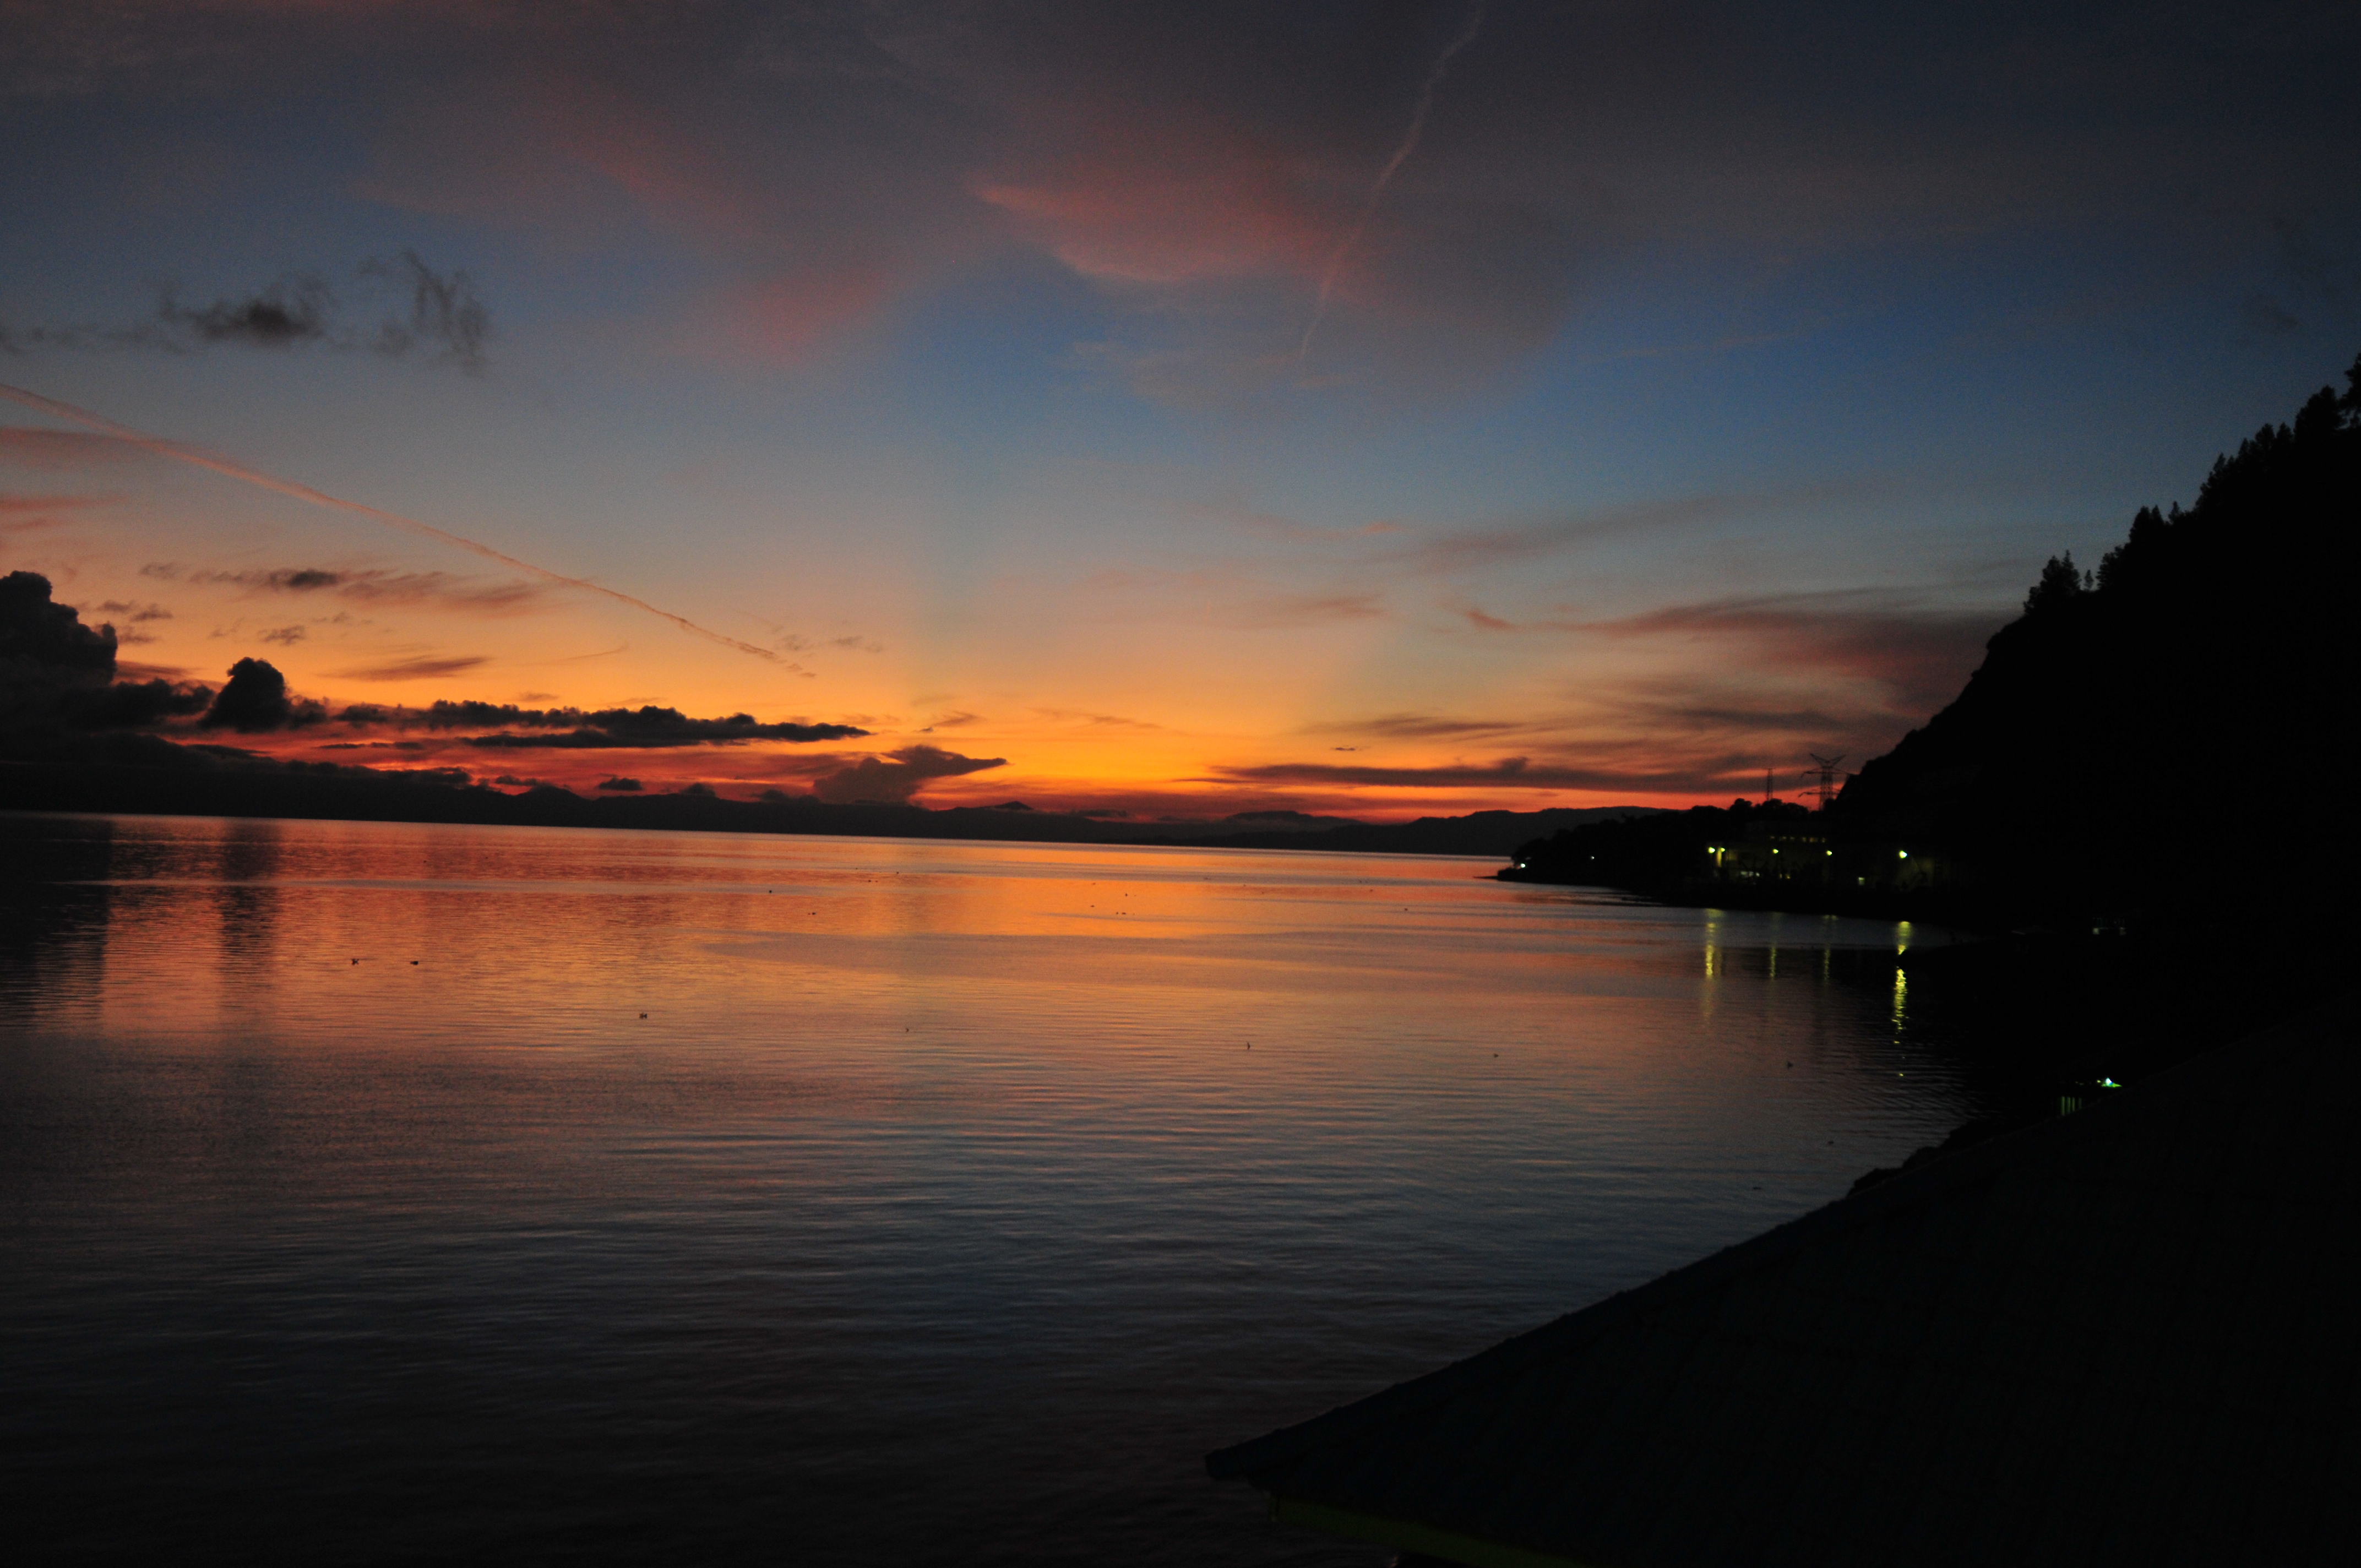
sea, sky, afterglow, nature, sunset, horizon, water, dusk, sunrise, cloud, evening, reflection, morning, ocean, calm, dawn, river, shore, coast, sound, atmosphere, landscape, lake, red sky at morning, loch, tree, night, vacation, sunlight, inlet, bay, darkness, coastal and oceanic landforms, tropics, beach, reservoir, wave